List of awards and nominations received by Northern Exposure

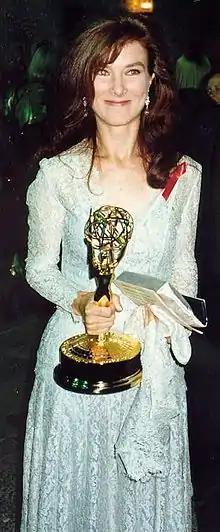
Valerie Mahaffey won in 1992 for her role as Eve.

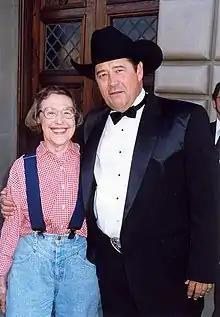
Barry Corbin was twice nominated for his performance on the series.

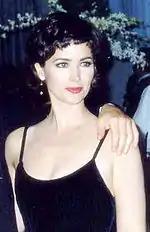
Janine Turner received three nominations for Best Actress – Television Series Drama.

The Golden Globe Award is an annual accolade presented by the Hollywood Foreign Press Association (HFPA) which honors the best performances in television and film. "Northern Exposure" received ten nominations, winning two awards for Best Television Series – Drama.